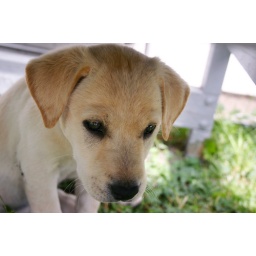
She was under the picnic table I was sitting at.